Roman Catholic Archdiocese of Washington

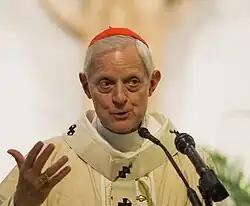
Cardinal Wuerl (2015)

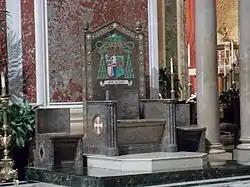
Cathedra in St. Matthew's Cathedral, affixed with Archbishop Curley's coat of arms (2014)

When Hickey retired in 2000, John Paul II named Archbishop Theodore McCarrick from the Archdiocese of Newark as the next archbishop of Washington. McCarrick retired as archbishop in 2008.